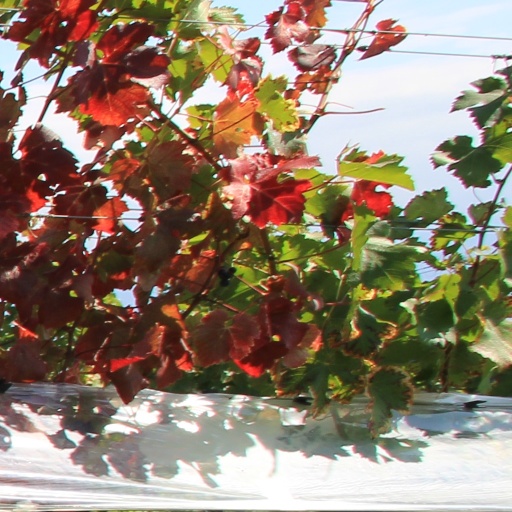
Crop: grape